Heubach

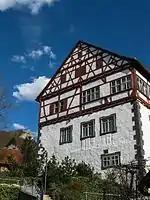
Heubach castle

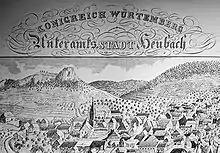
Heubach in 1830

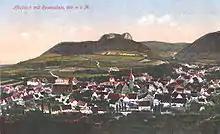
Heubach and Rosenstein abt. 1900

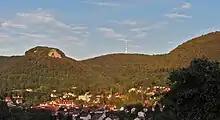
Heubach and Rosenstein

Heubach is located on the north edge of the Swabian Alb scenic drive, Schwäbische-Alb-Nordrand-Weg that provides many sights of the German countryside.